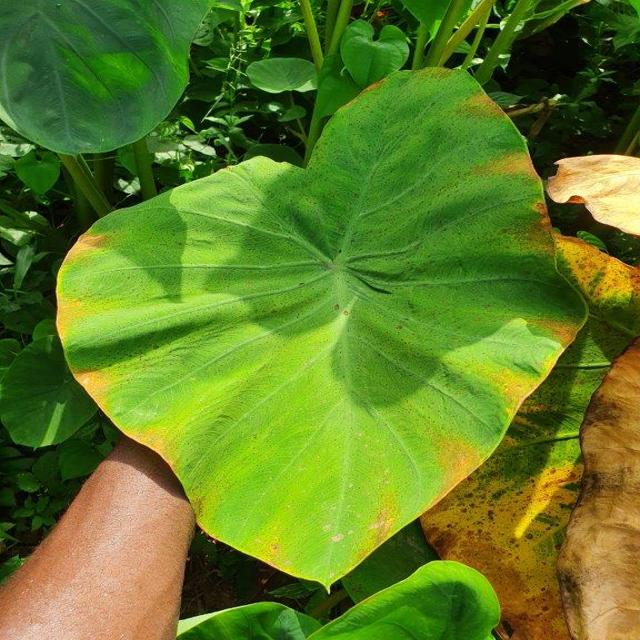
Label: Early_Blight